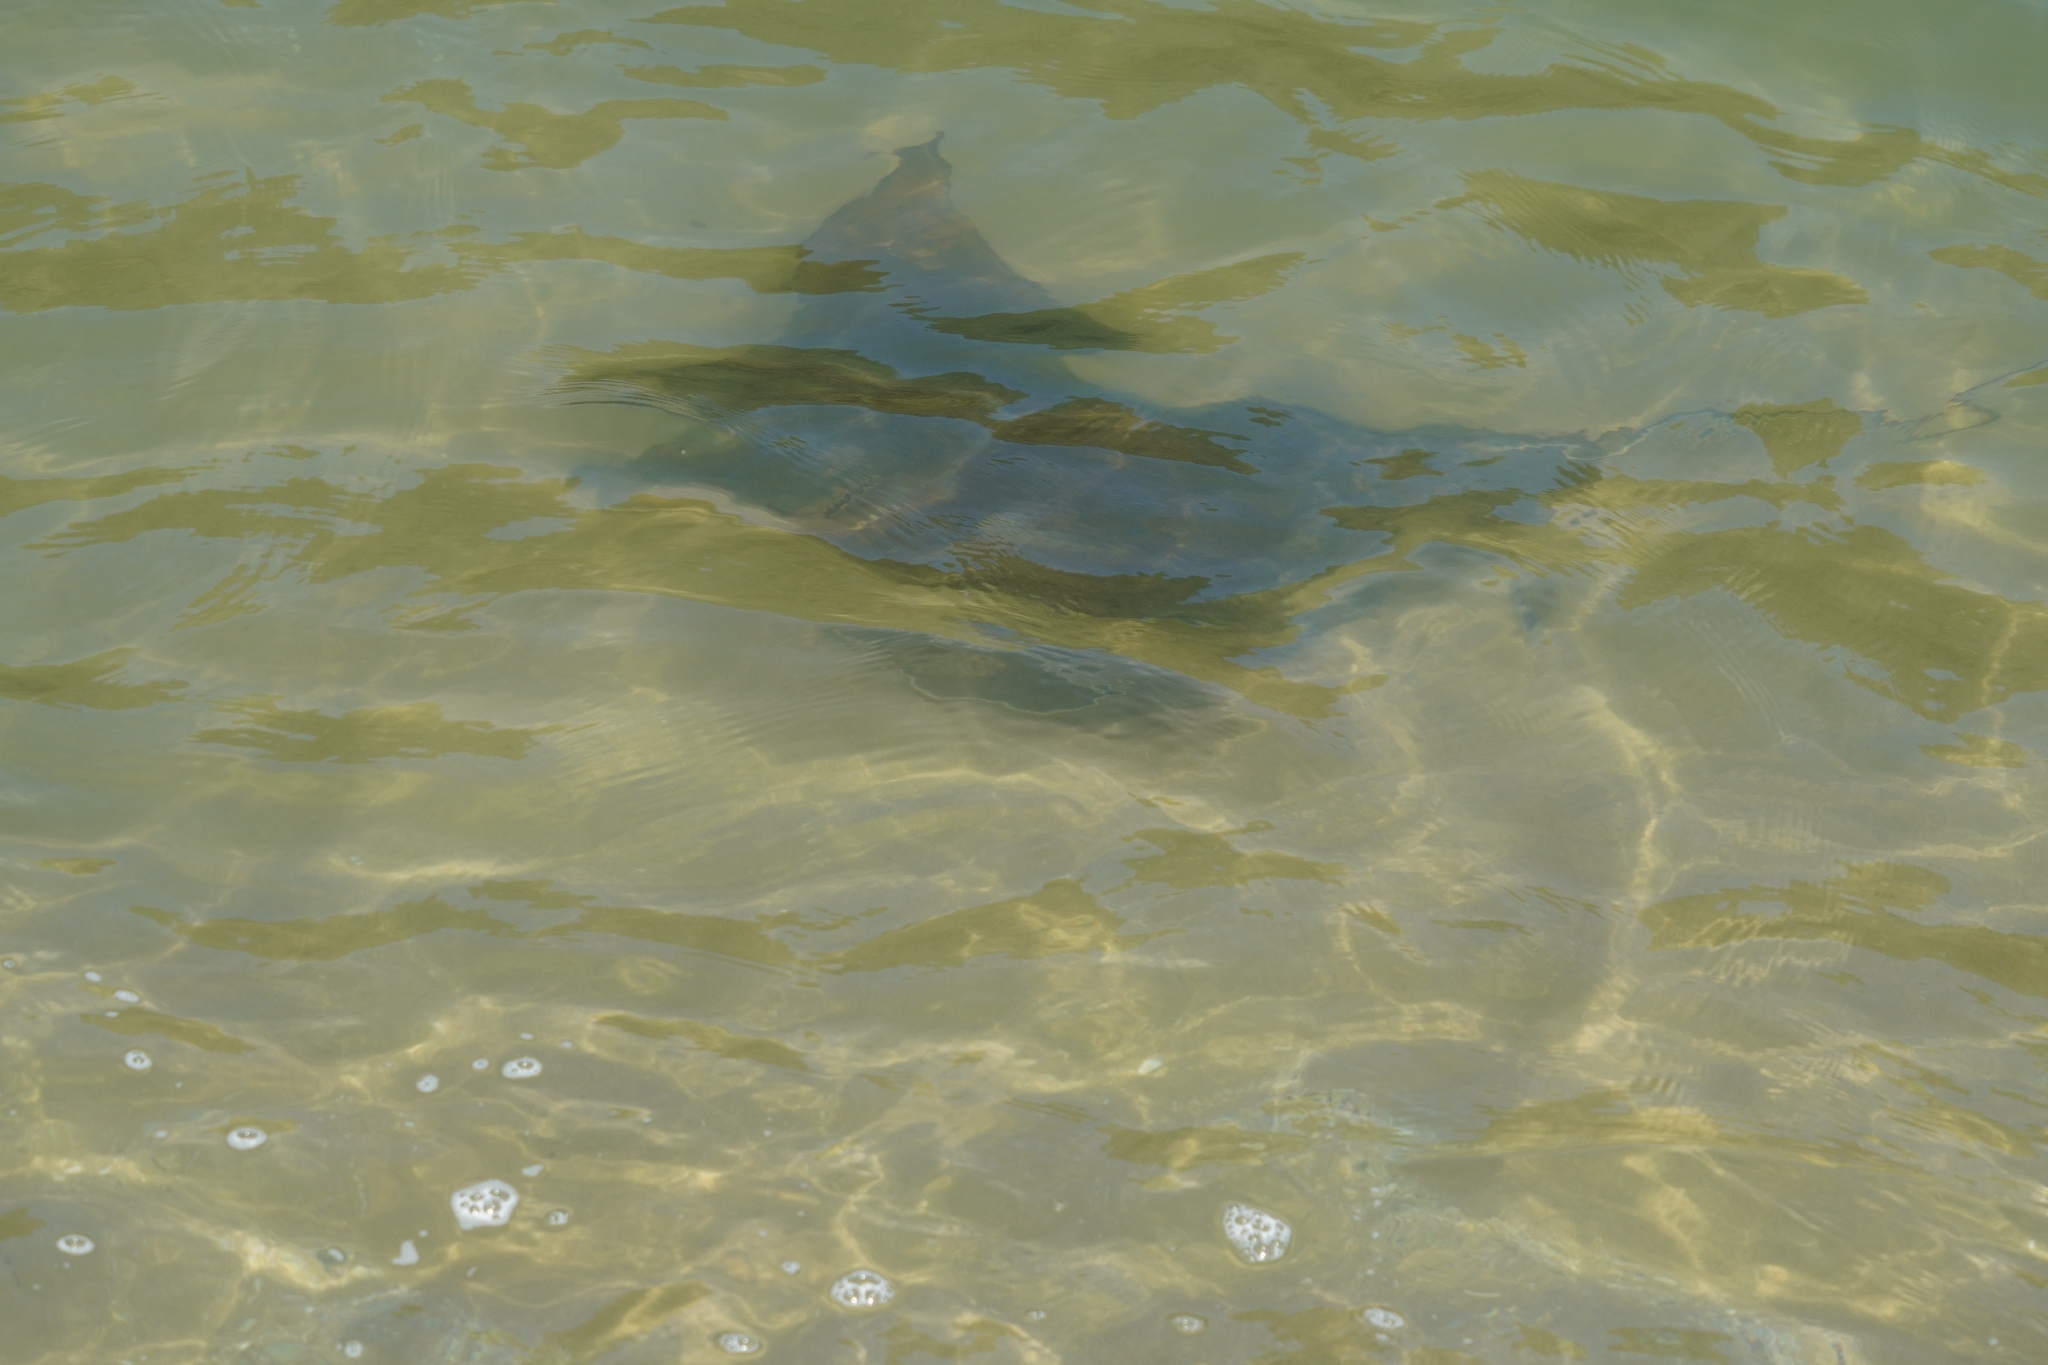
fish (species not among the labelled classes)